Judiciary of England and Wales

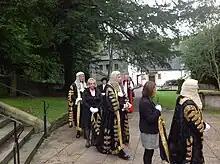
Three Lords Justices in their ceremonial robes in procession at Llandaff Cathedral in 2013

Judges of the Court of Appeal are known as Lords Justices, and they too are Privy Counsellors. Before swearing in they may be referred to as the Honourable Lord Justice Smith, and after swearing in as the Right Honourable Lord Justice Smith. Female Lord Justices are known as Lady Justices. Addressed as "My Lord" or "My Lady". In law reports, referred to as "Smith LJ", and, for more than one judge, "Smith and Jones LJJ".